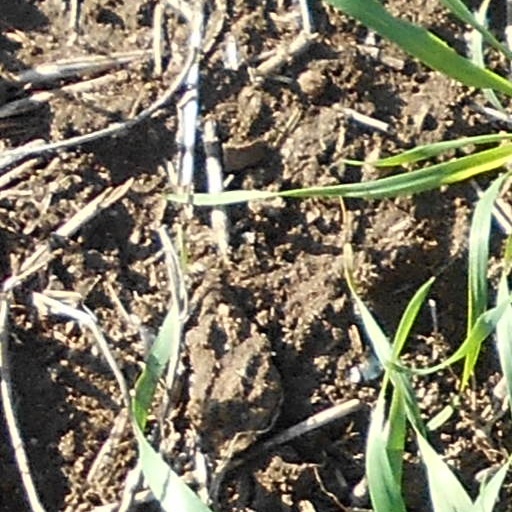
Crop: wheat